New Order (film)

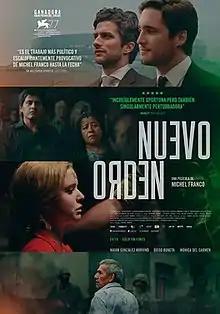
Theatrical release poster

New Order is a 2020 thriller art film. It takes place in a dystopian near future Mexico. It was written, directed, produced and edited by Michel Franco and is a French-Mexican co-production.